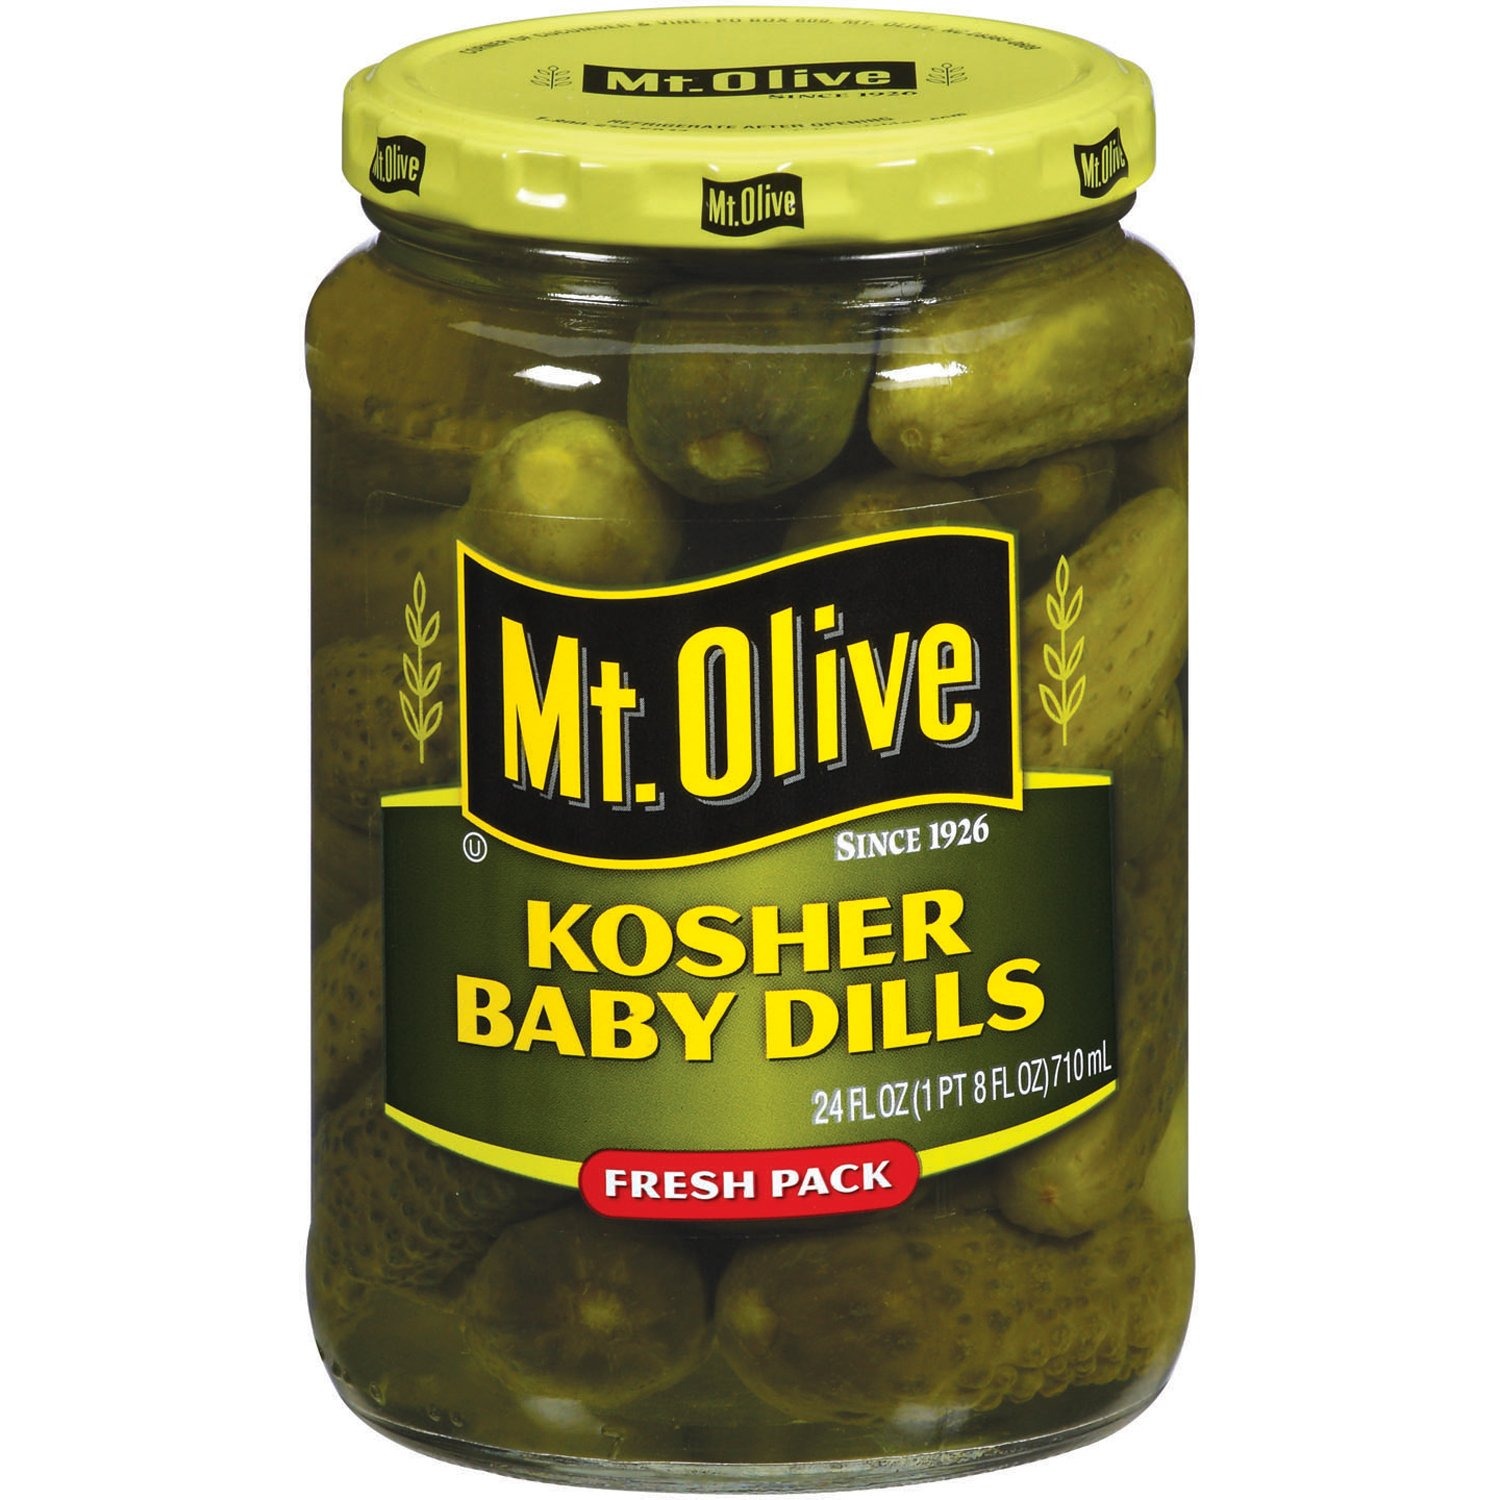
Item Name: MT. Olive Kosher Baby Dills Fresh Pack Jar, 24 oz
Bullet Point 1: The package length of the product is 3.7 inches
Bullet Point 2: The package width of the product is 3.7 inches
Bullet Point 3: The package height of the product is 5.6 inches
Bullet Point 4: Country of origin is United States
Value: 24.0
Unit: Fl Oz

Price: 3.485